David Jones (New Zealand politician)

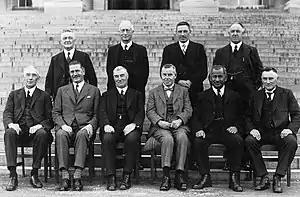
Forbes Coalition Ministry in 1931, including Jones (back left)

He first stood for election to Parliament in the electorate in the . Of the five candidates, he came third and since the Second Ballot Act was in force, he did not proceed to the second ballot. He was beaten by William Nosworthy and Frederick Flatman, and was only 30 votes behind Nosworthy. On election night when the results were published, Jones was ahead of Nosworthy, who encouraged his supporters to vote for Jones in the second ballot. After a recount, the situation was reversed and Jones advertised for his supporters to vote for Nosworthy, and indeed, Nosworthy was successful in the second ballot.